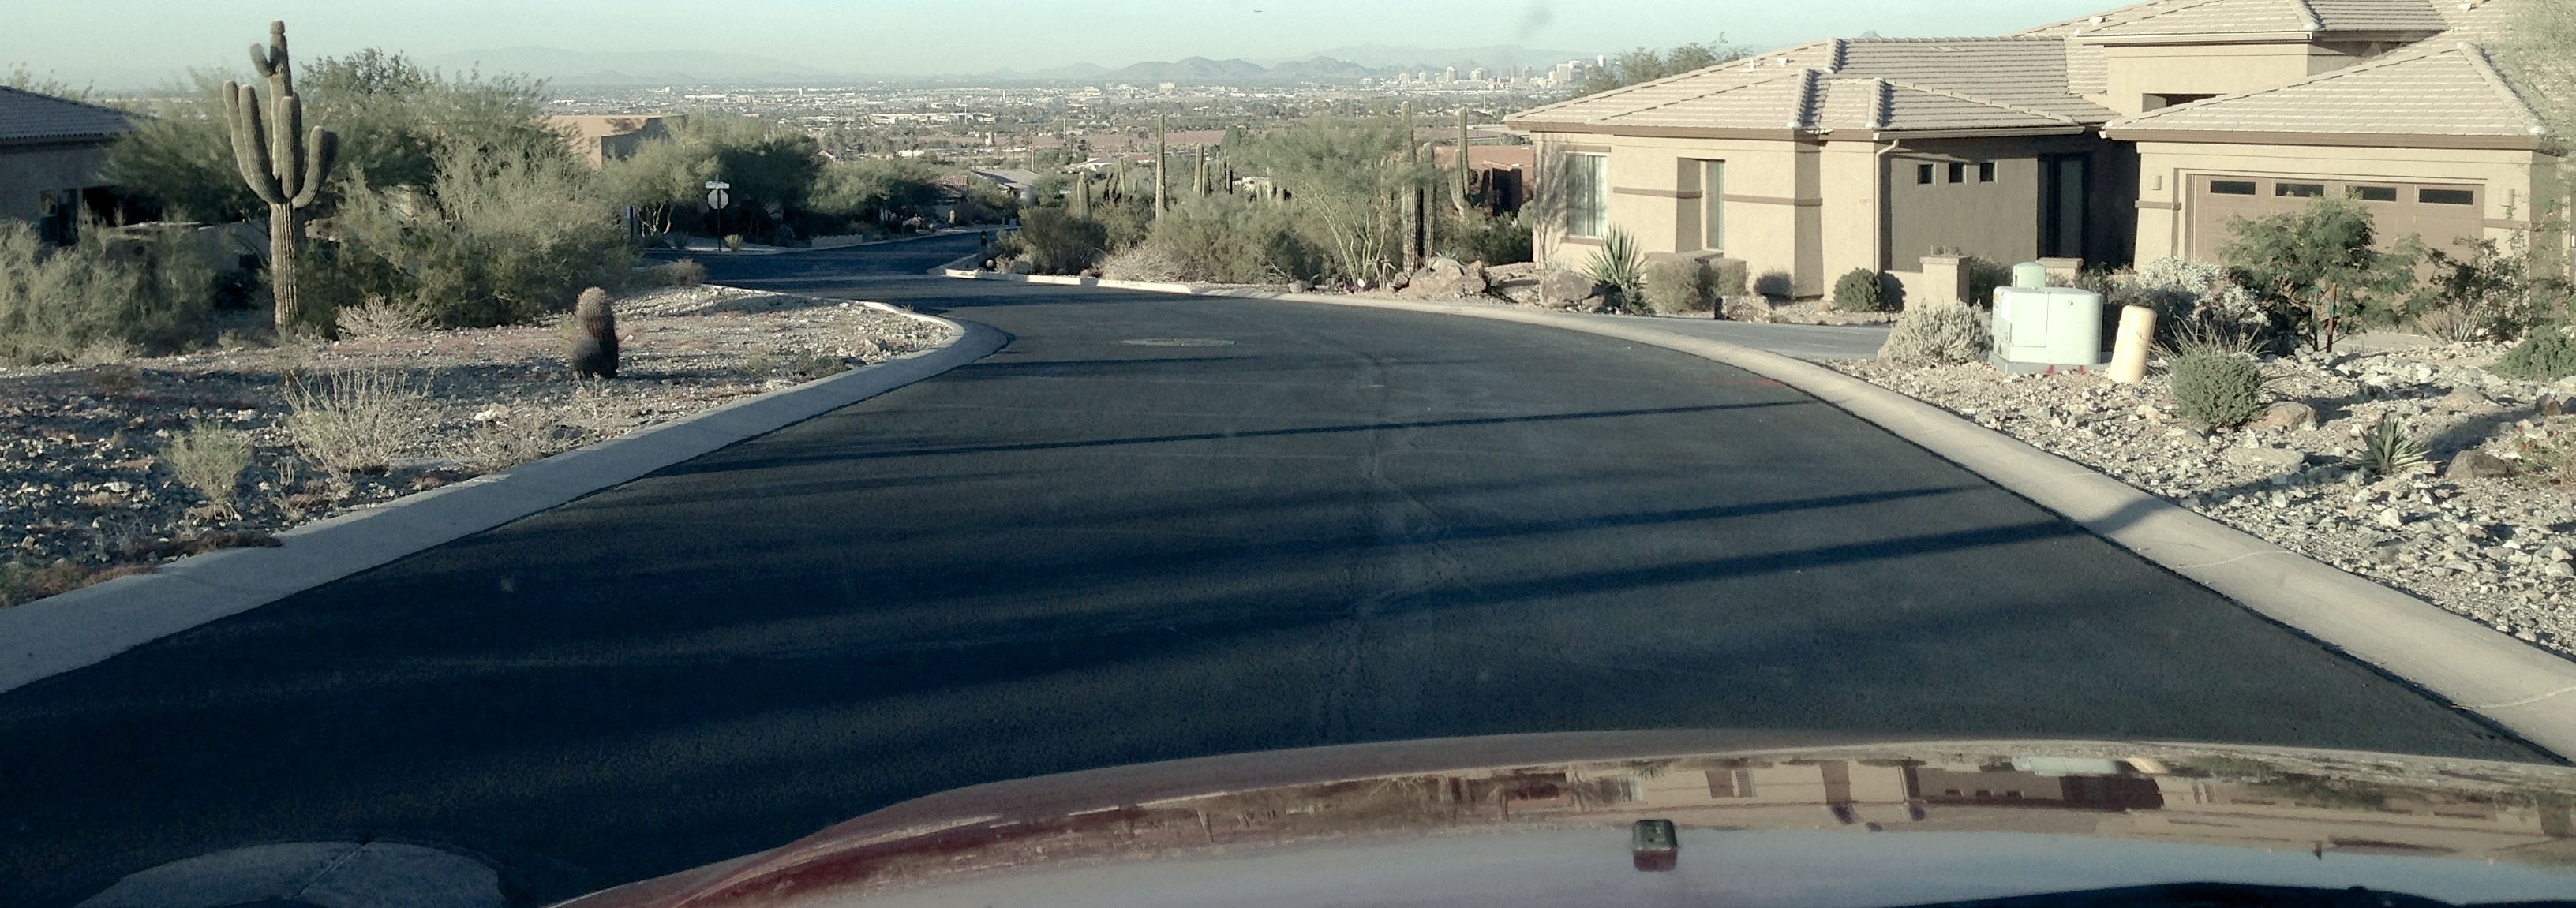
road, highway, transport, lane, infrastructure, 2012366, residential area